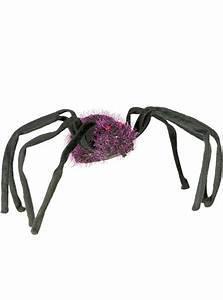
spider